Yerry Rodríguez

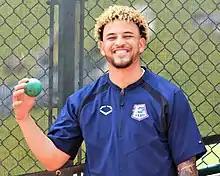
Rodríguez with the Round Rock Express in 2022

Yerry Manuel Rodríguez (born October 15, 1997) is a Dominican professional baseball pitcher who is a free agent. He has previously played in Major League Baseball (MLB) for the Texas Rangers and Toronto Blue Jays.